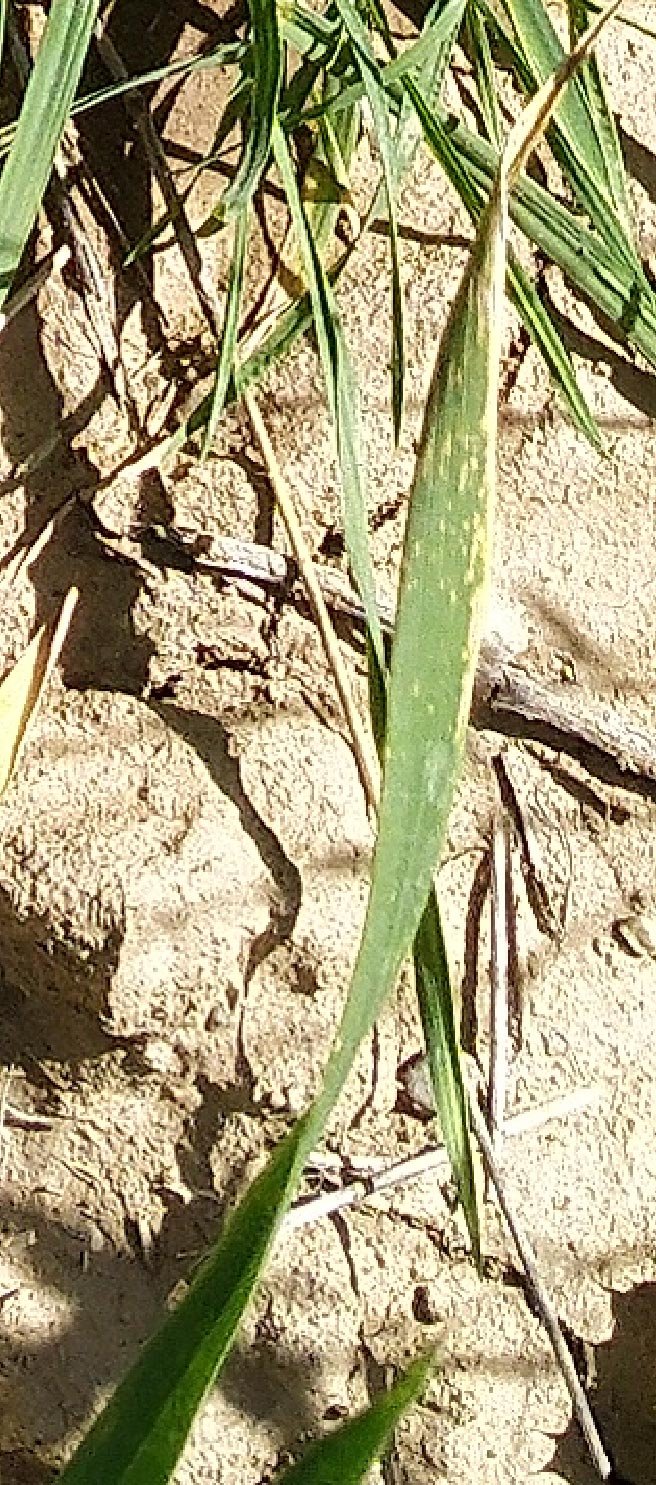
Label: Wheat___Healthy